Steam distillation

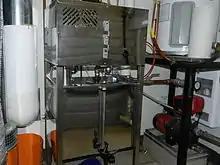
A boiling water distiller. Boiling tank on top and holding tank on the bottom.

Steam distillation is often employed in the isolation of essential oils, for use in perfumes, for example. In this method, steam is passed through the plant material containing the desired oils. Eucalyptus oil, camphor oil and orange oil are obtained by this method on an industrial scale. Steam distillation is a means of purifying fatty acids, e.g. from tall oils.